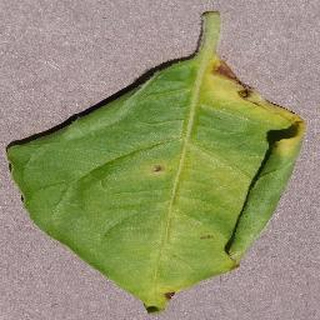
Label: bell_pepper_bacterial_spot